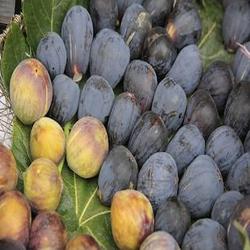
Label: Fig